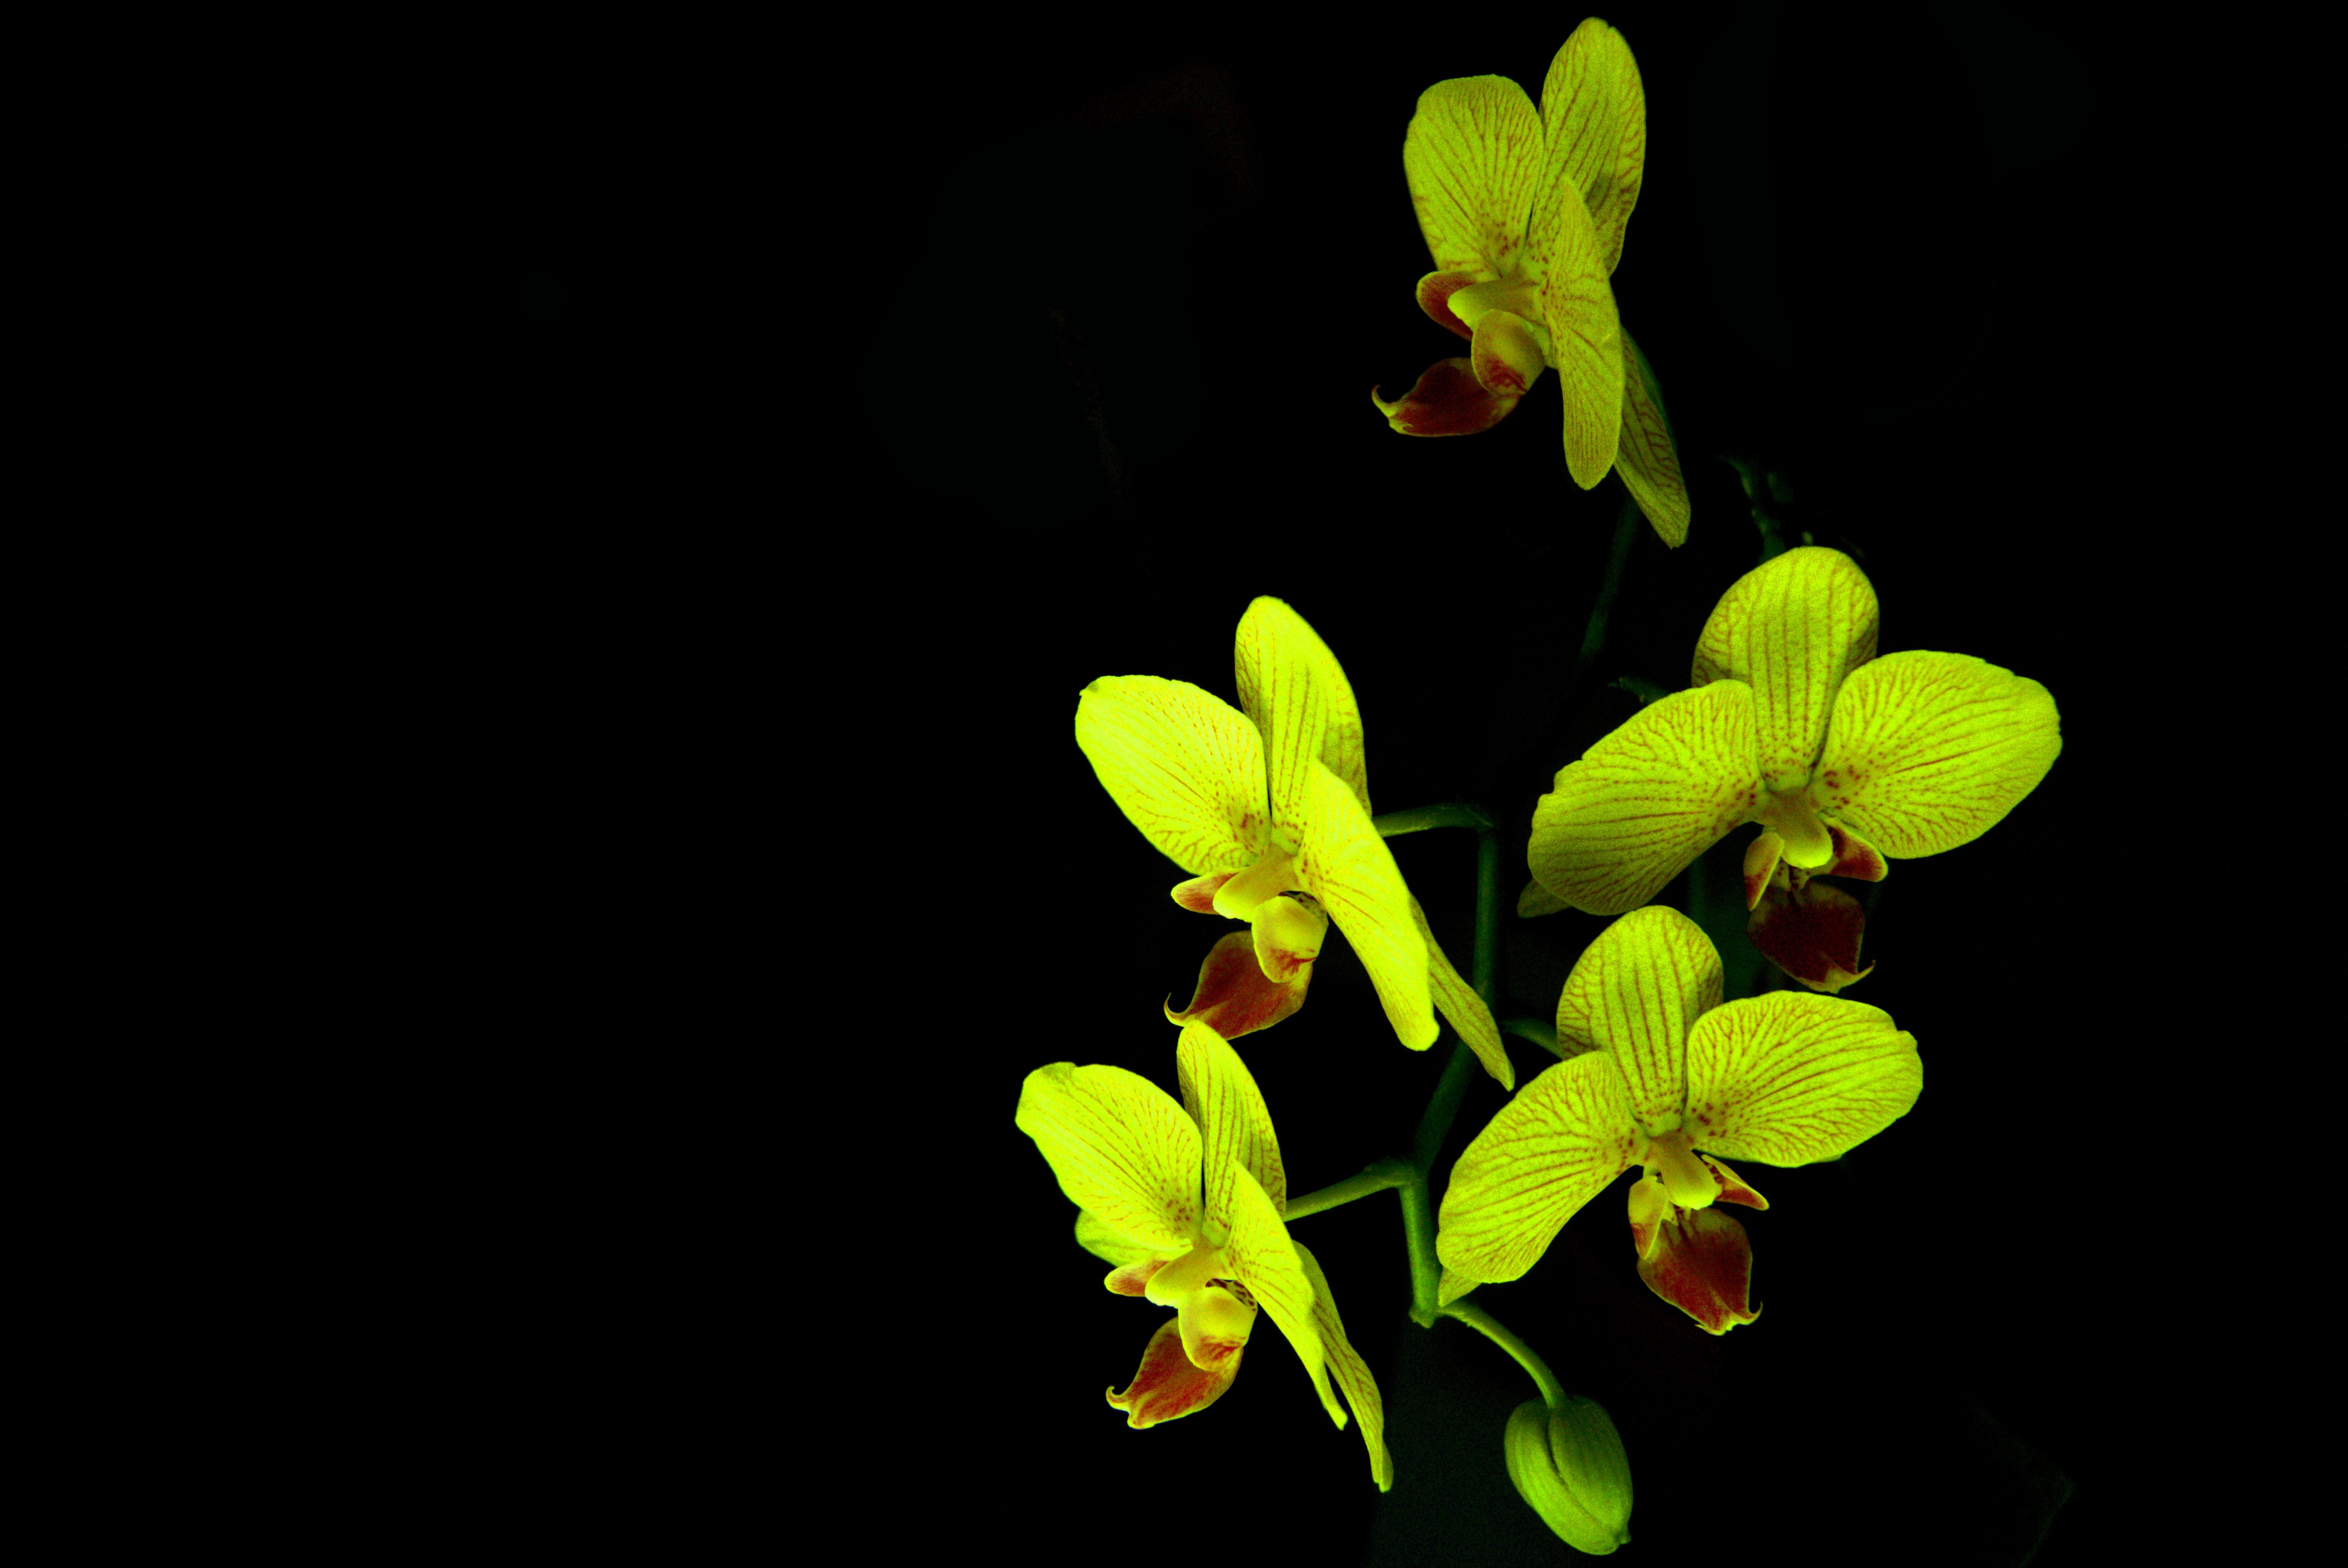
tree, nature, branch, plant, photography, stem, leaf, flower, petal, summer, green, produce, tropical, color, botany, yellow, garden, closeup, flora, still life, botanical, leaves, colour, beautiful, bud, macro photography, flowering plant, plant stem, computer wallpaper, land plant